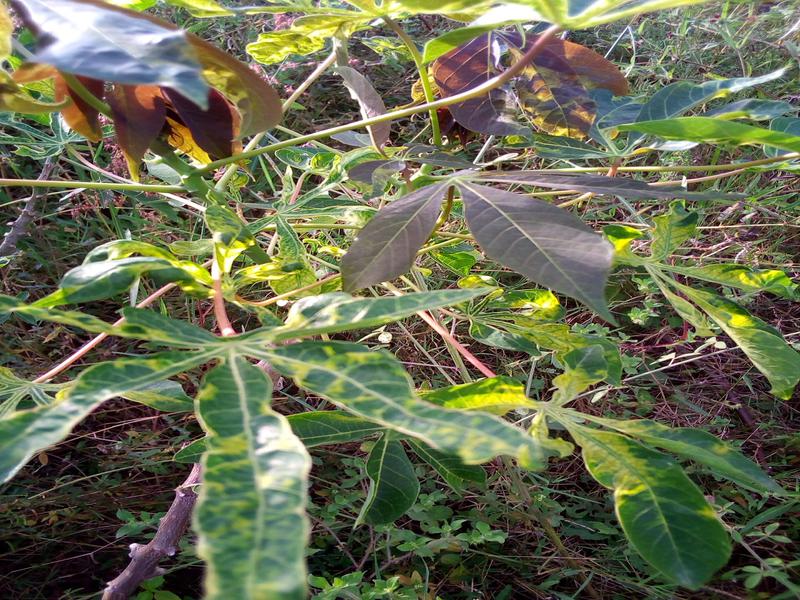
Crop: cassava
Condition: mosaic_disease